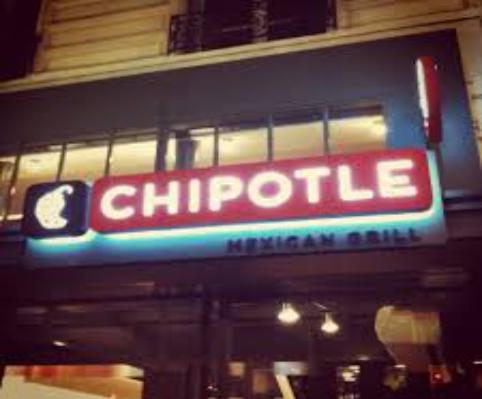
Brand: Chipotle Mexican Grill-1
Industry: Clothes